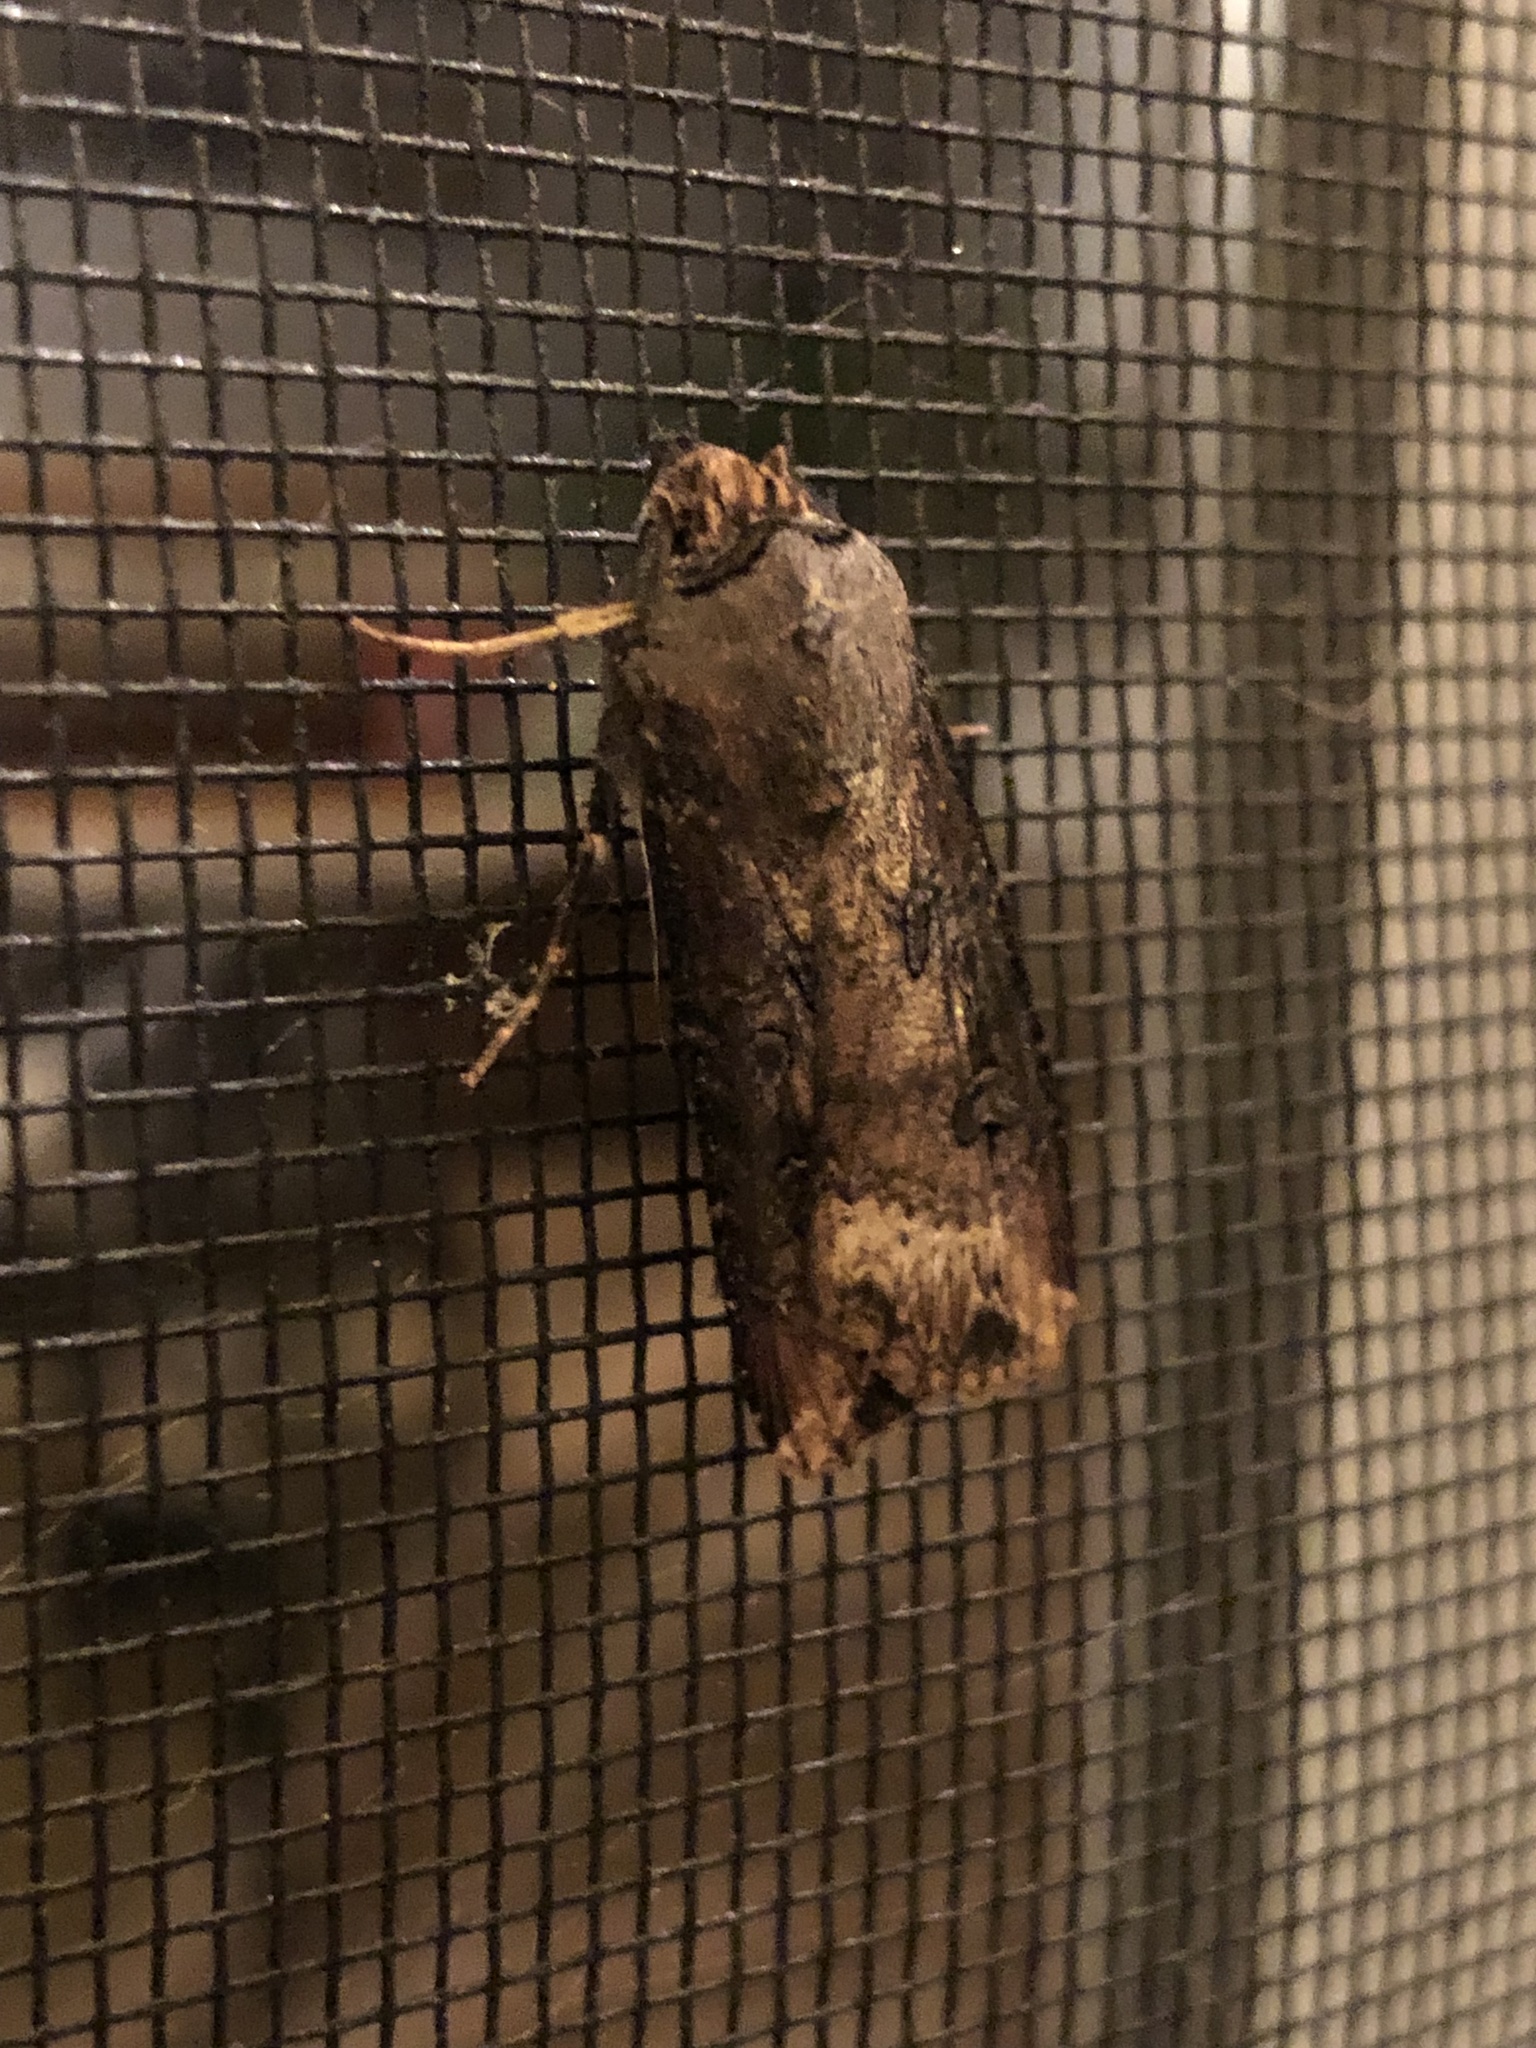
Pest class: cutworms